Noor Jehan (film)

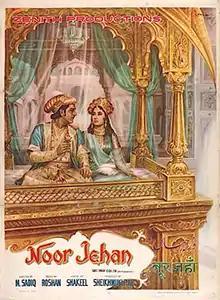
Poster

Noor Jehan is a 1967 Bollywood film produced by Sheikh Mukhtar and directed by Mohammed Sadiq.